Sicilian cuisine

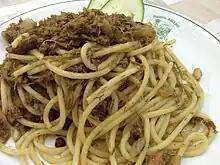
(with sardines)

Sicily is the oldest Italian and Western location on record where pasta worked into long and thin form was part of the local cuisine. This dates back to around the 12th century, as attested by the Tabula Rogeriana of Muhammad al-Idrisi, reporting some traditions about the Kingdom of Sicily.